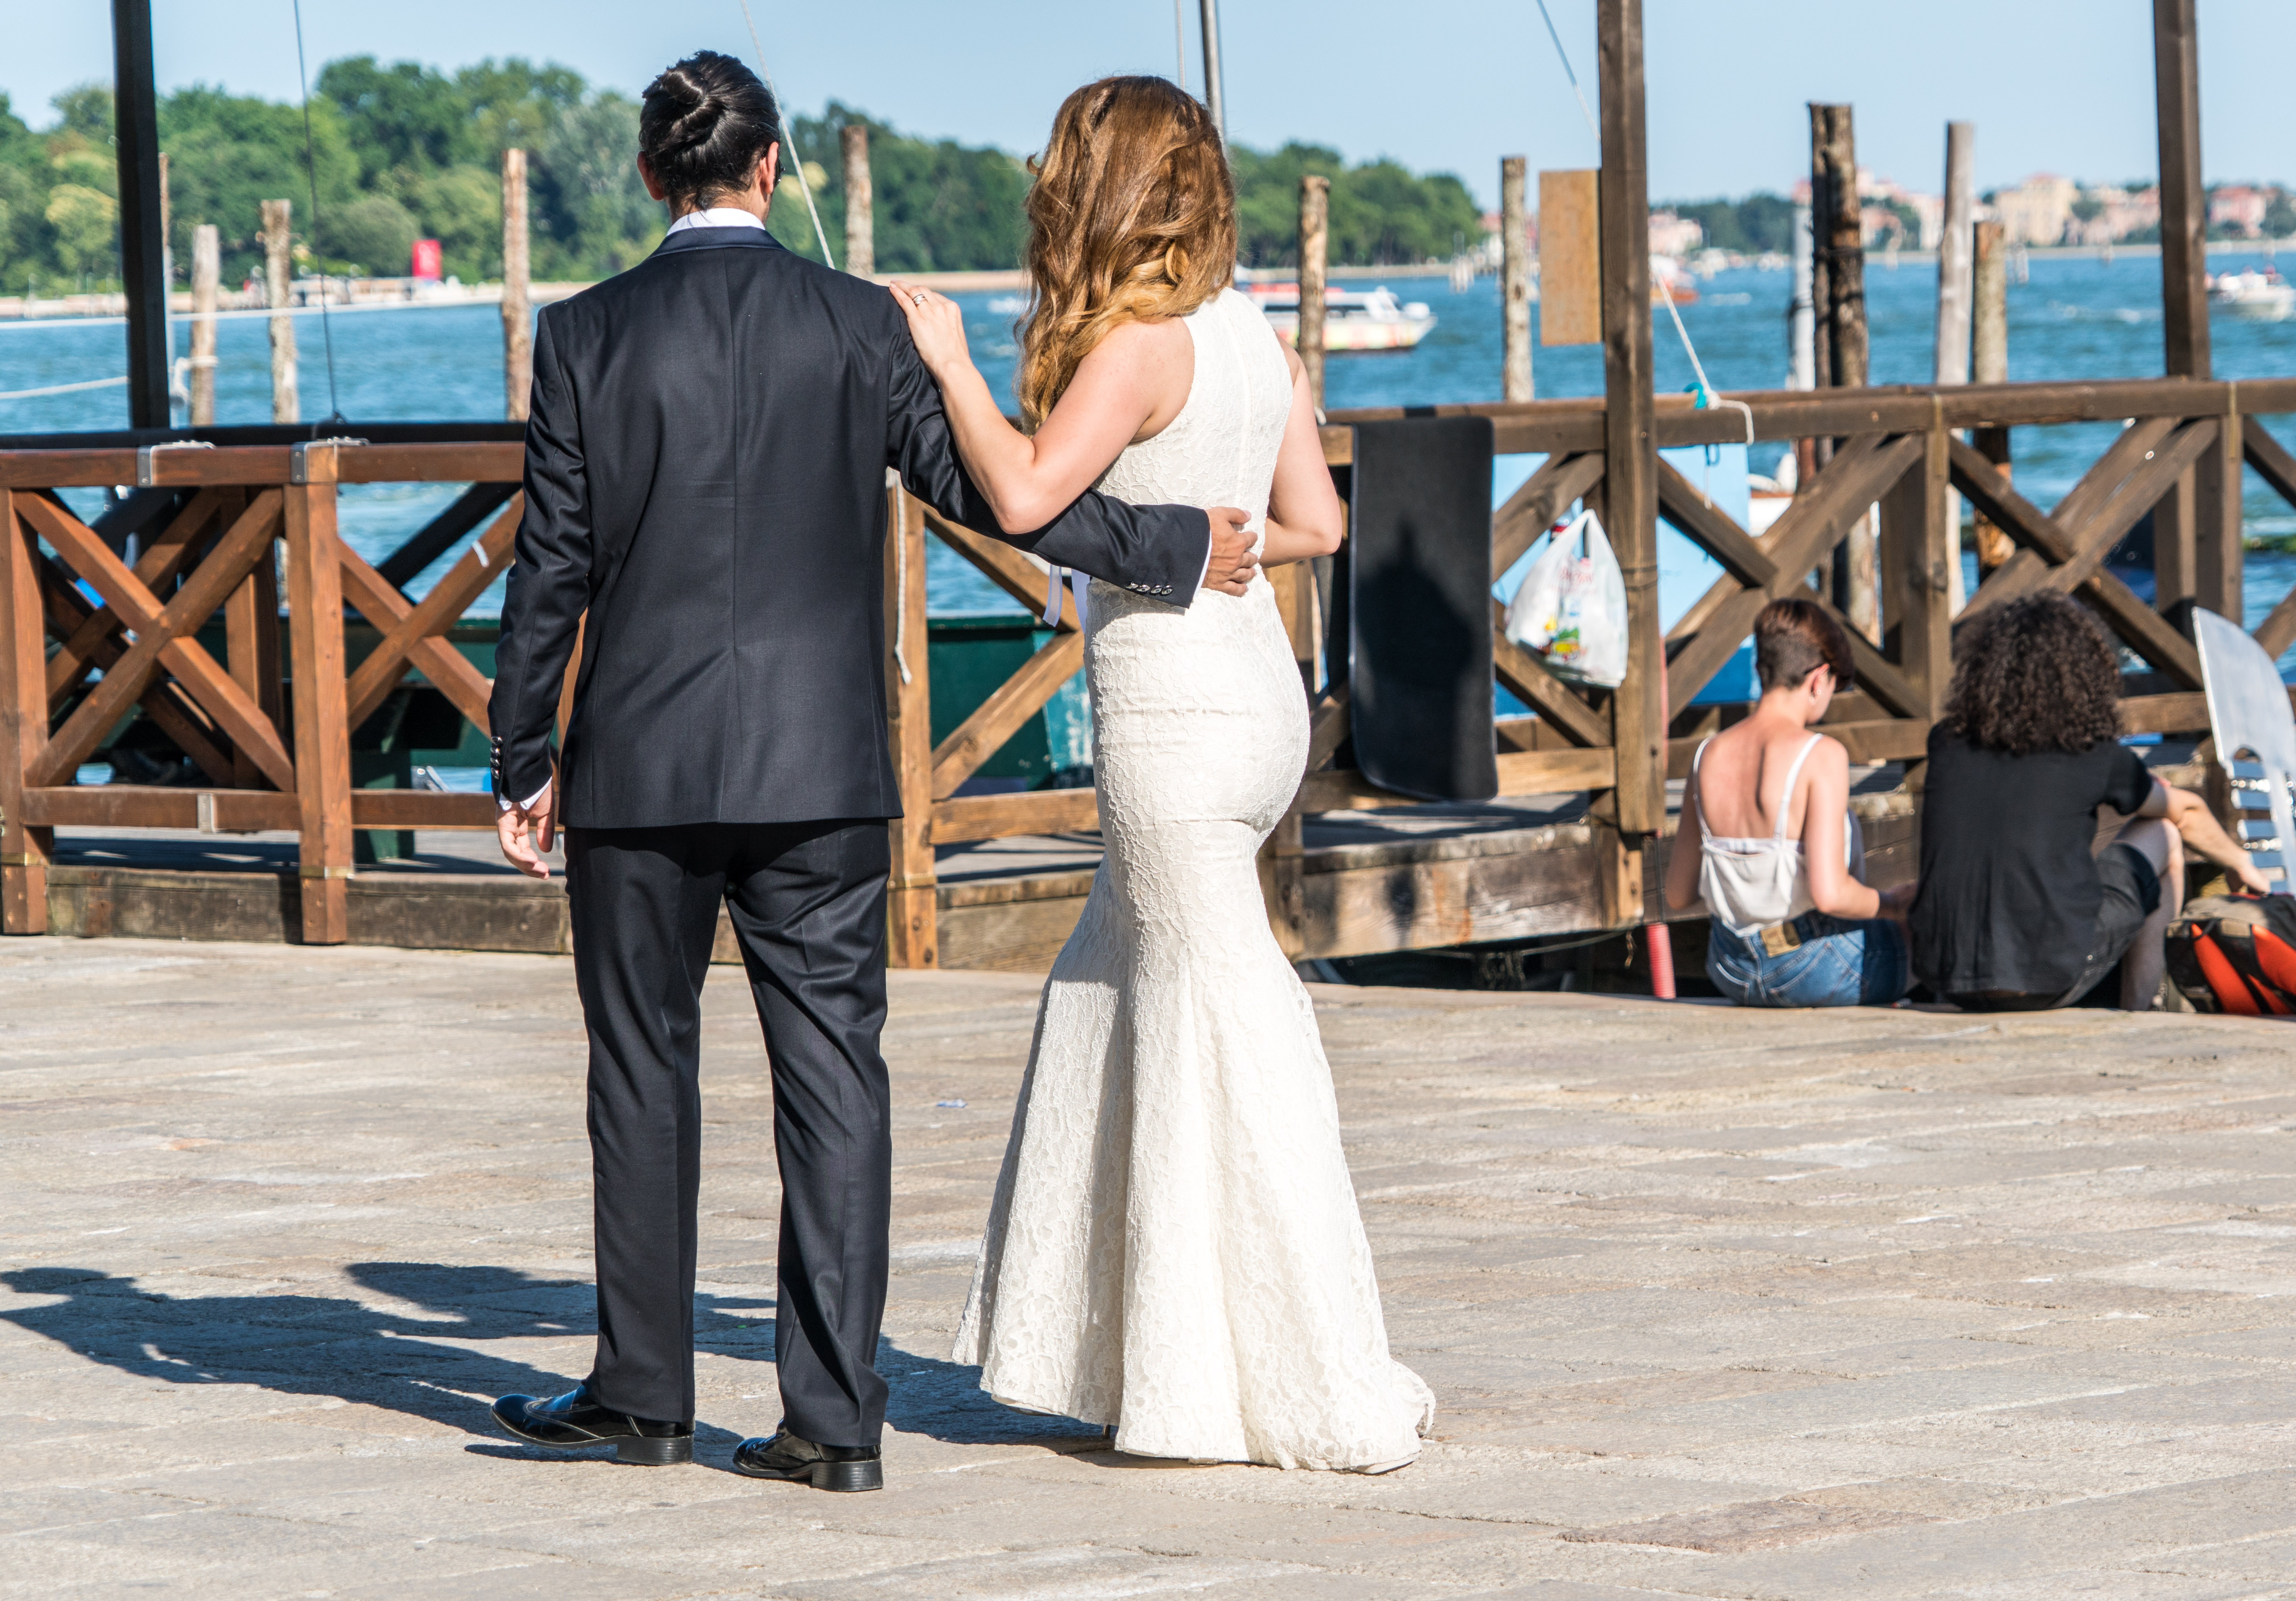
water, woman, canal, vacation, travel, europe, couple, italy, fashion, venice, attraction, tourism, wedding, bride, married, ceremony, dress, photograph, venezia, gown, touristic, people person